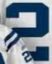
Number: 2